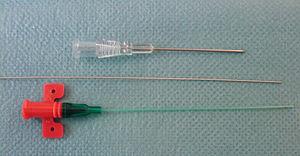
Un cathéter artériel est un cathéter introduit dans une artère qui permet :